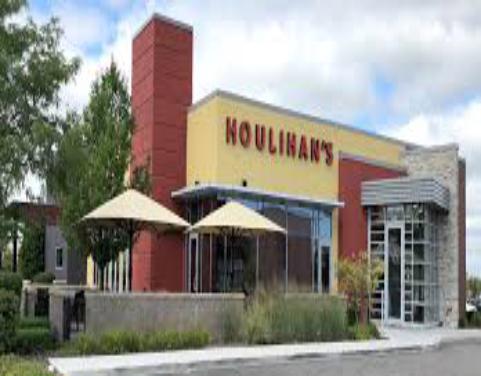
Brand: Houlihan's
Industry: Others